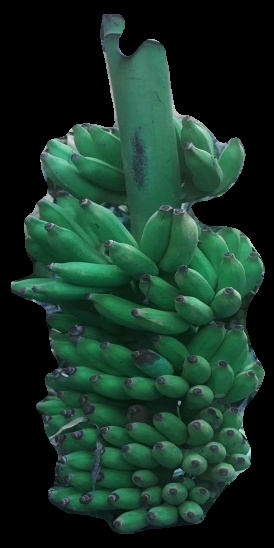
Variety: elakki-bale
Grade: grade1